Data remanence

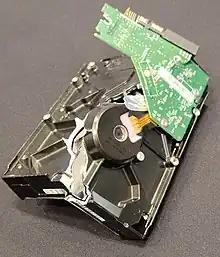
Hard drive mechanically broken by a data destroying device (after degaussing)

basis, or on the whole disk. Cold boot attacks are one of the few possible methods for subverting a full-disk encryption method, as there is no possibility of storing the plain text key in an unencrypted section of the medium. See the section Complications: Data in RAM for further discussion.